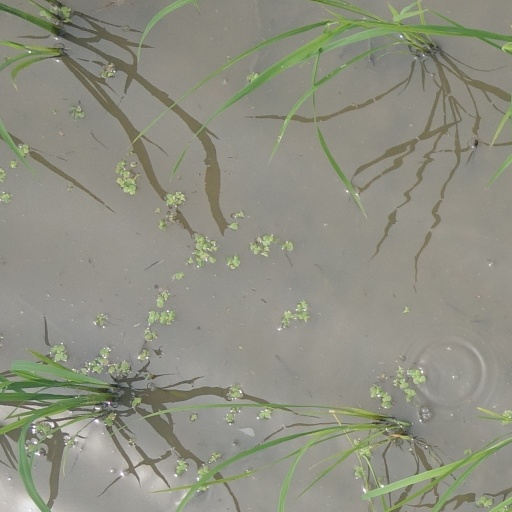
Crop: rice